2009 New York Film Critics Circle Awards

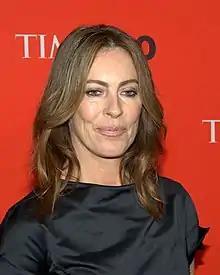
Kathryn Bigelow, Best Director winner

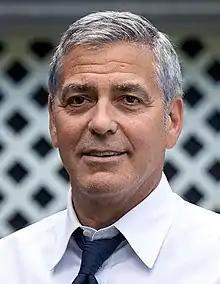
George Clooney, Best Actor winner

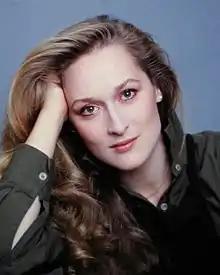
Meryl Streep, Best Actress winner

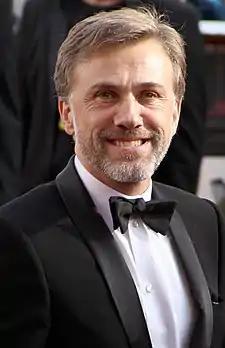
Christoph Waltz, Best Supporting Actor winner

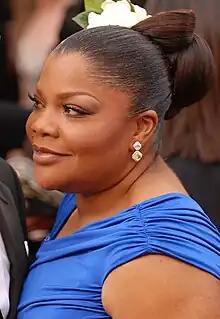
Mo'Nique, Best Supporting Actress winner

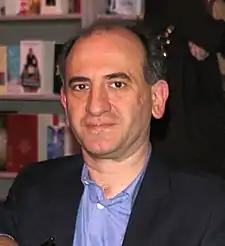
Armando Iannucci, Best Screenplay co-winner

1. George Clooney – "Fantastic Mr. Fox" and "Up in the Air"